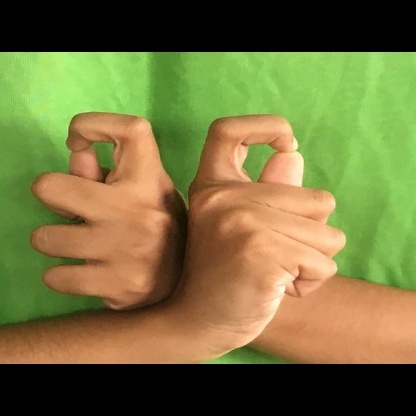
Mudra: Berunda